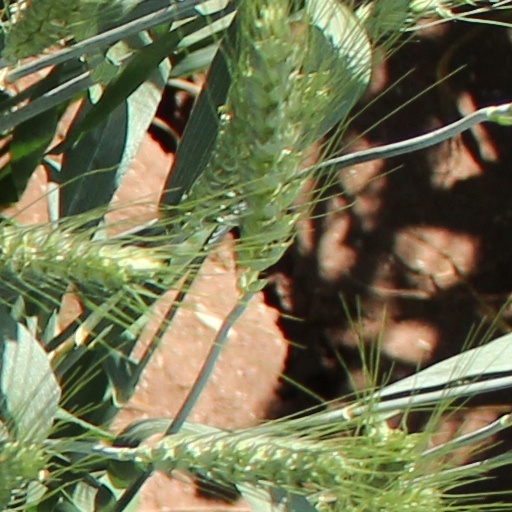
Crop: wheat